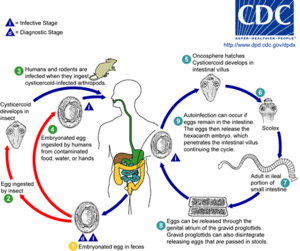
Le Ténia nain est un cestode de très petite taille, parasite strict de l'homme, dont la présence dans l'intestin grêle de l'enfant et parfois de l'adulte, détermine le tæniasis « infantile » des régions chaudes.